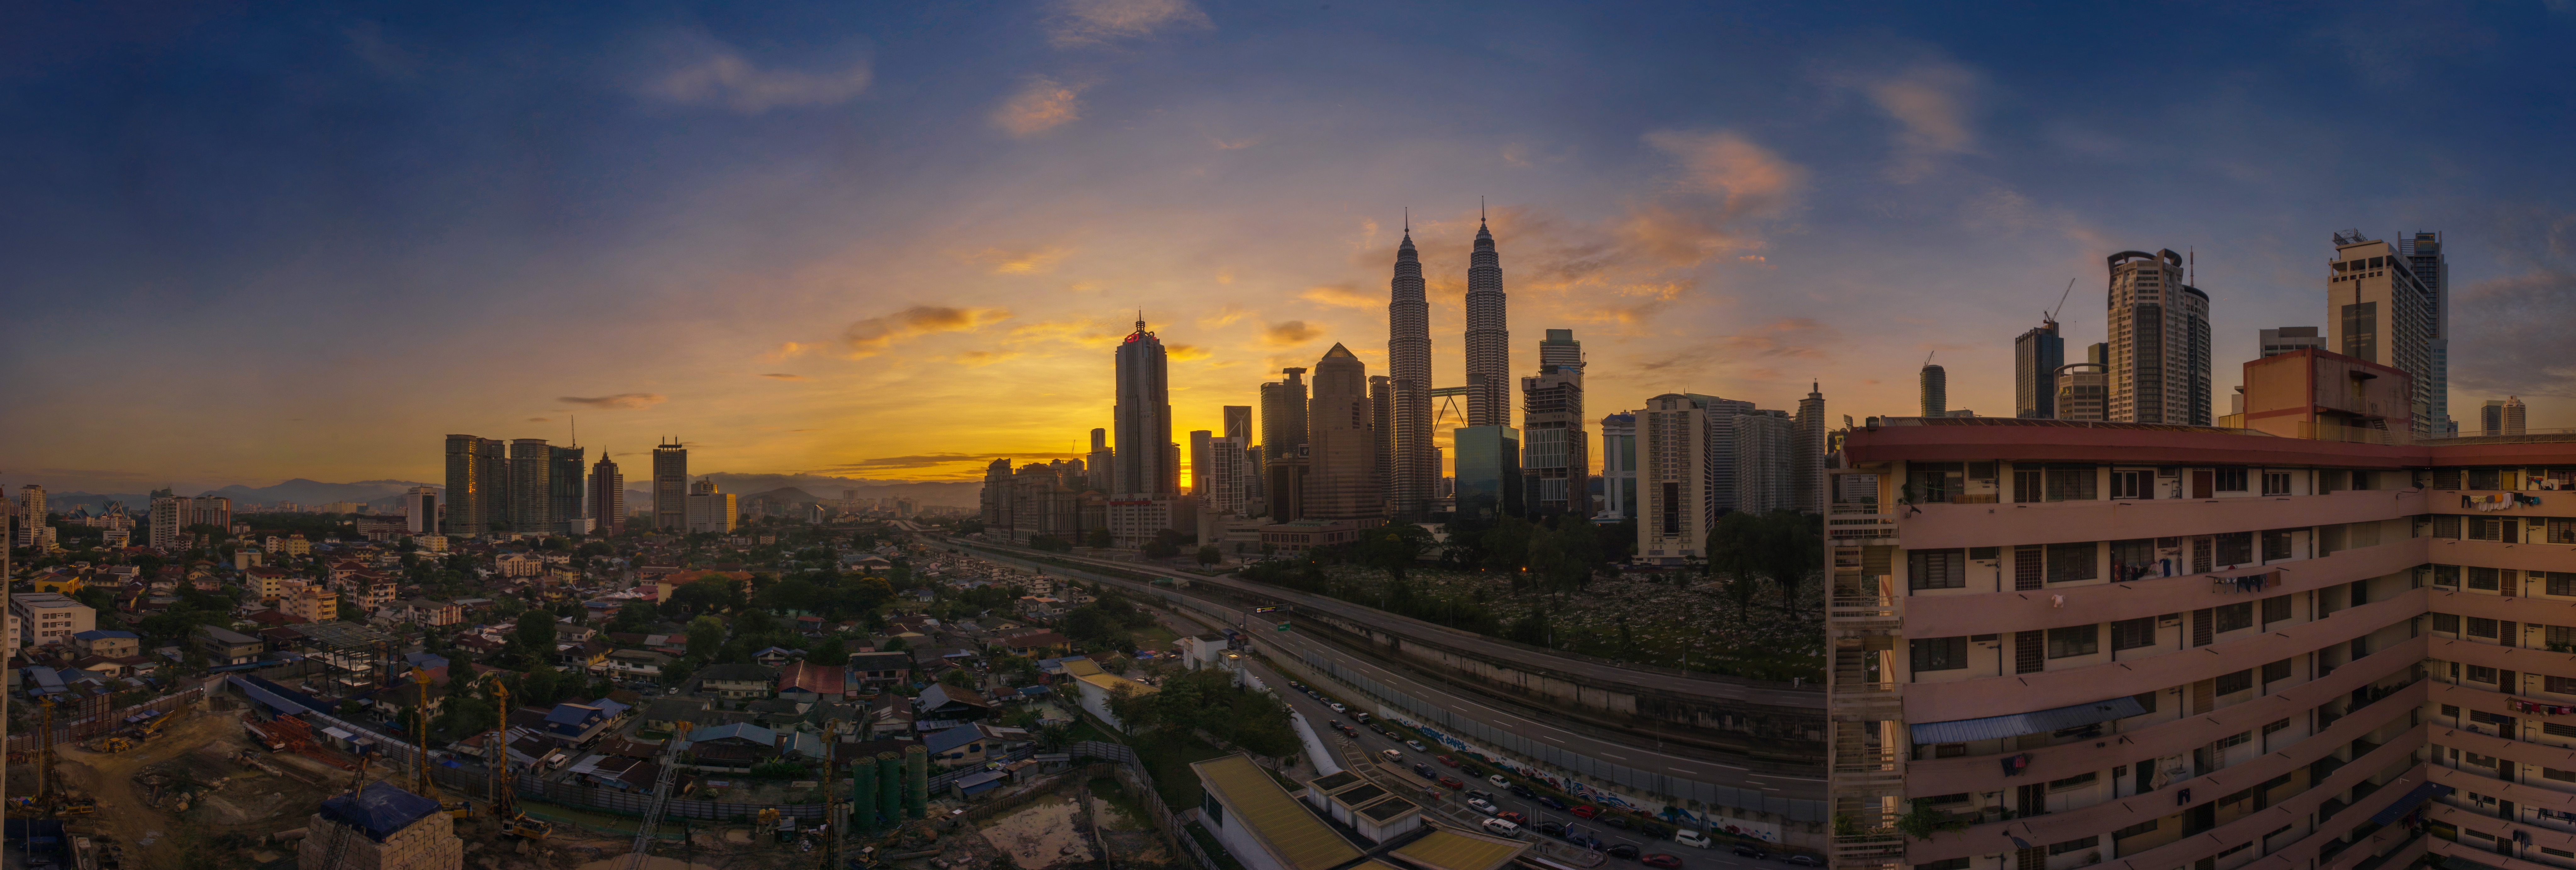
horizon, skyline, city, skyscraper, cityscape, panorama, downtown, dusk, evening, landmark, metropolis, urban area, human settlement, metropolitan area